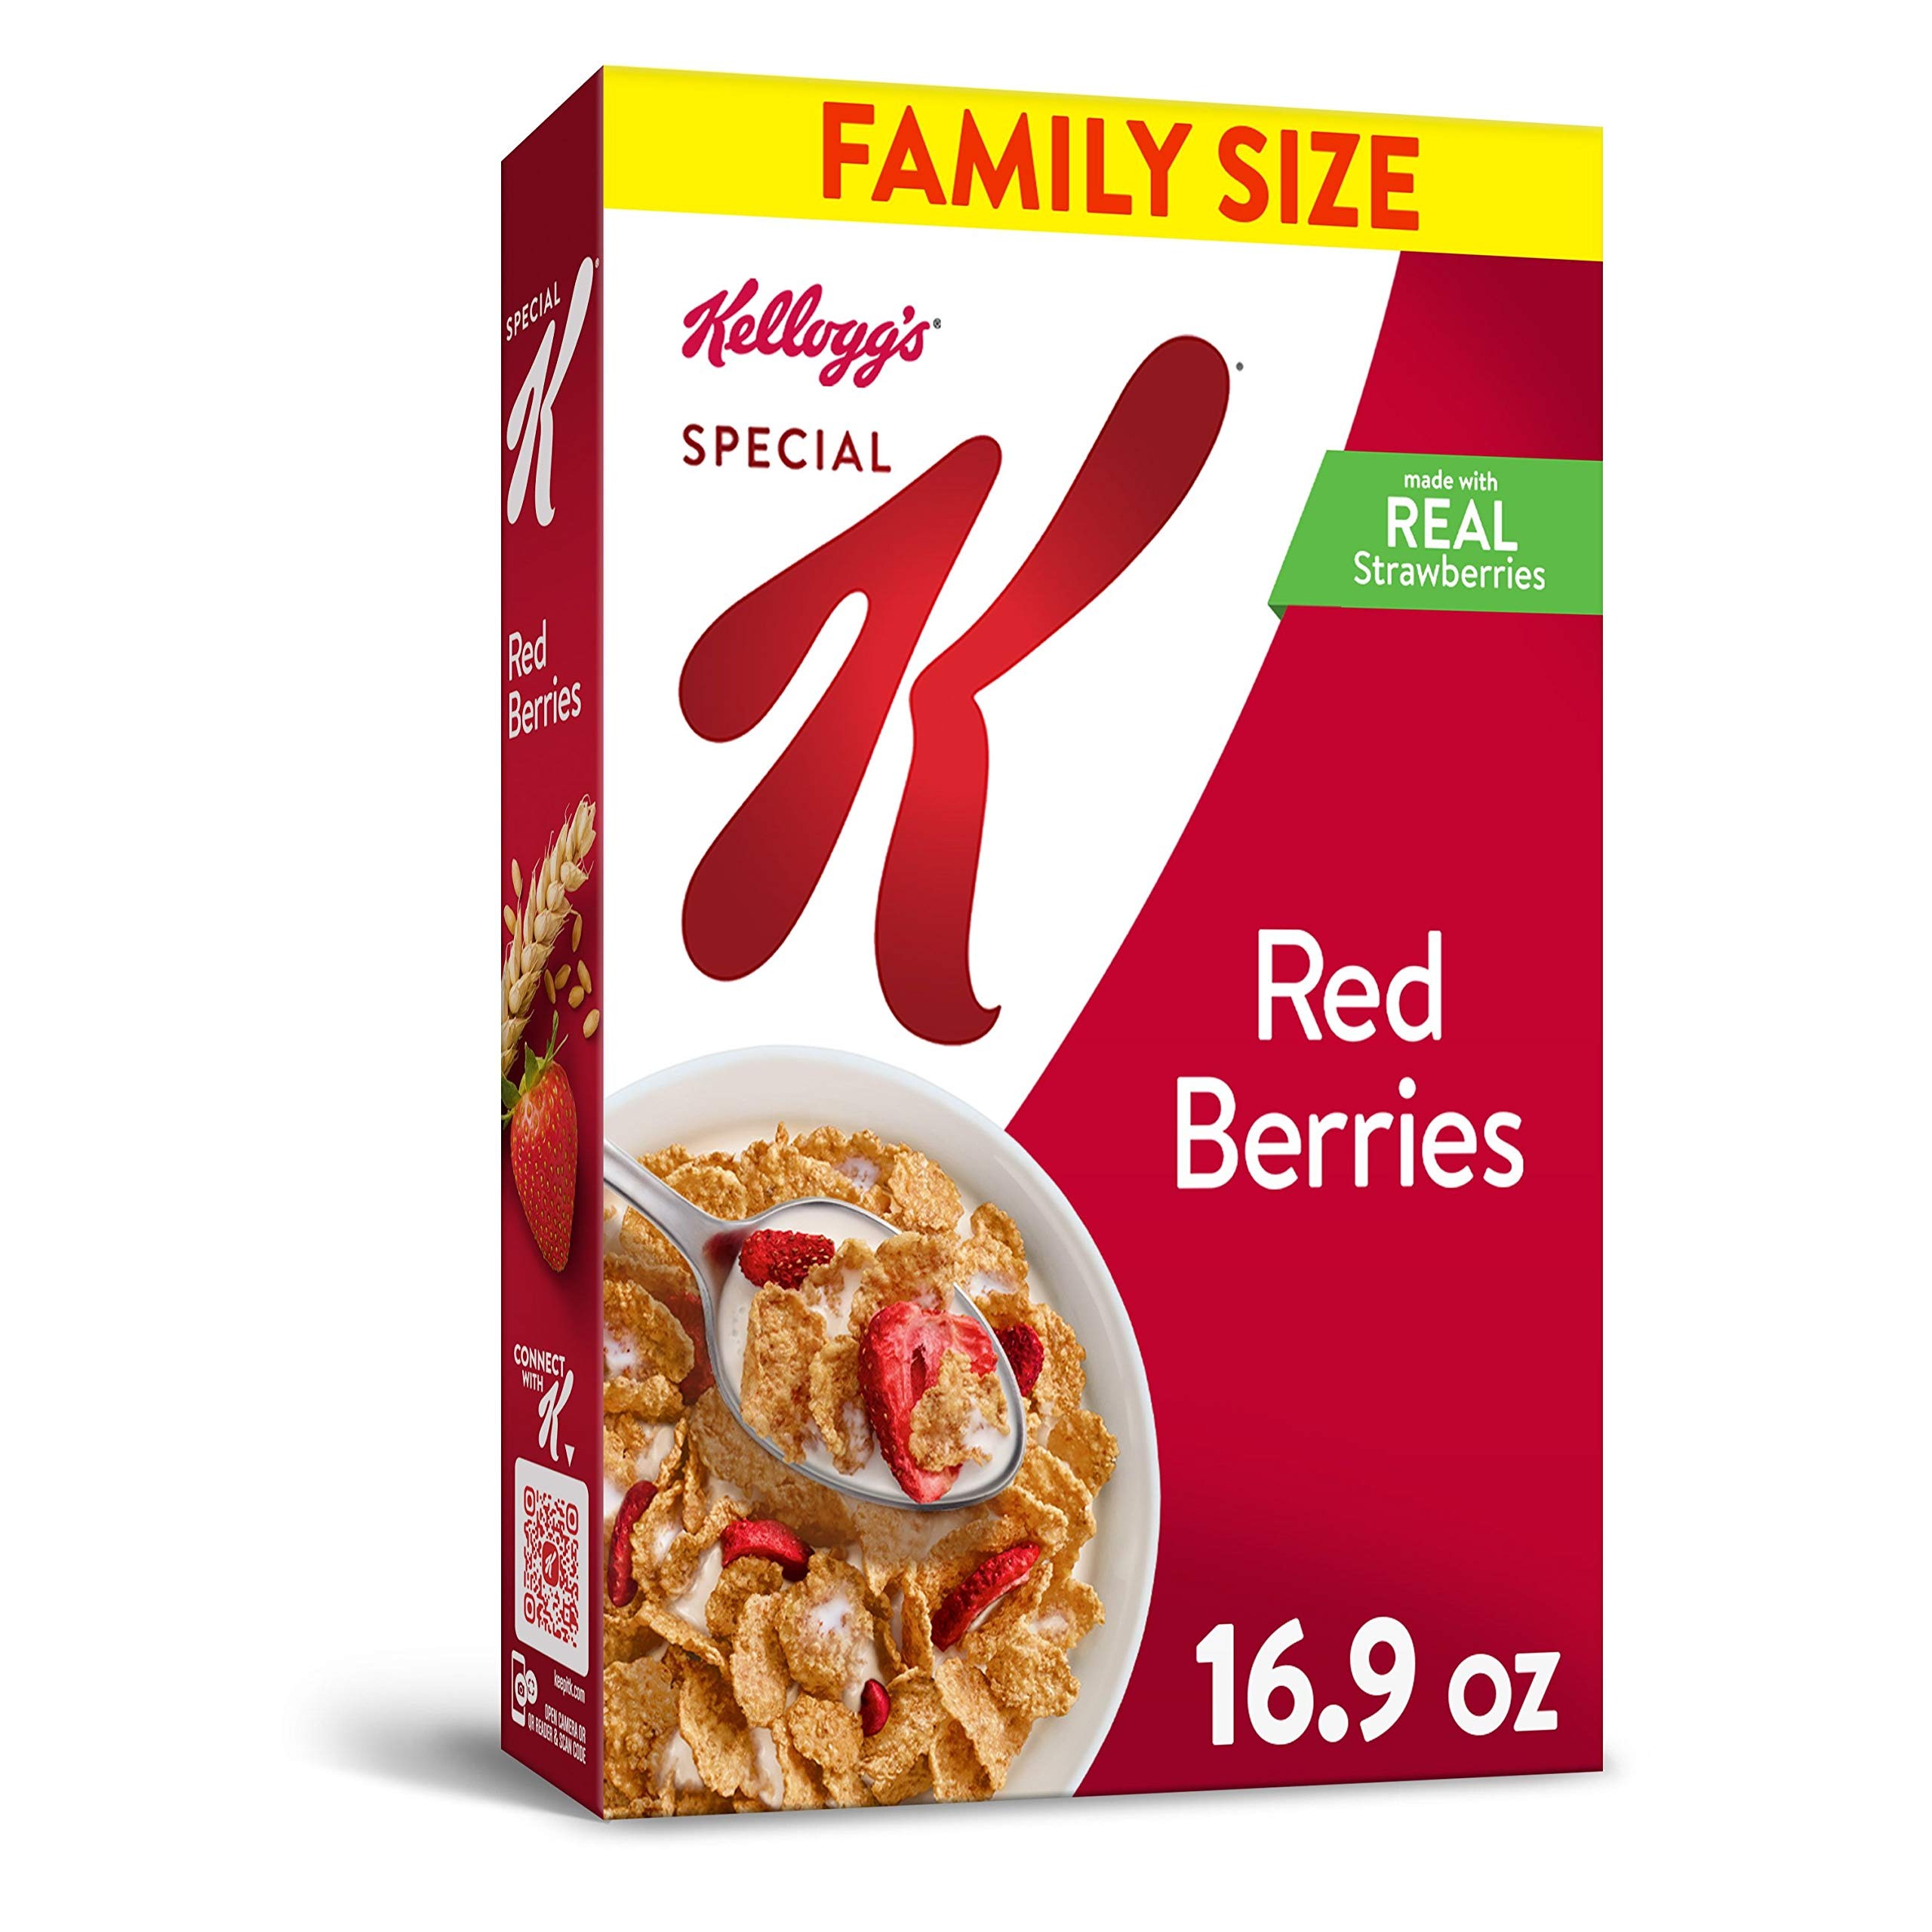
Item Name: Special K Red Berries Breakfast Cereal, 16.9 OZ, 8Count
Bullet Point 1: Wholesome wheat and rice flakes with real sliced strawberries; A healthy breakfast item, snack at work, or late-night treat
Bullet Point 2: Pleasantly sweet, crunchy cereal with strawberries for a delicious bite in every satisfying spoonful
Bullet Point 3: With 15 grams of whole grain and a good source of 11 vitamins and minerals per serving; Contains fiber, energizing B vitamins, and iron; Contains Vitamins A, C and E. State of Readiness: Ready to Eat
Bullet Point 4: A low-fat cereal that can be enjoyed with or without your favorite milk; Kosher Pareve; Contains wheat ingredients
Bullet Point 5: 8 boxes of convenient, ready-to-eat cereal that comes in a value-size, 16.9-ounce box; Packaged for freshness and great taste
Value: 135.2
Unit: Ounce

Price: 6.5